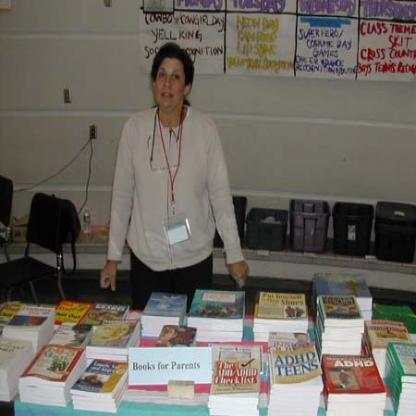
Scene: Indoor